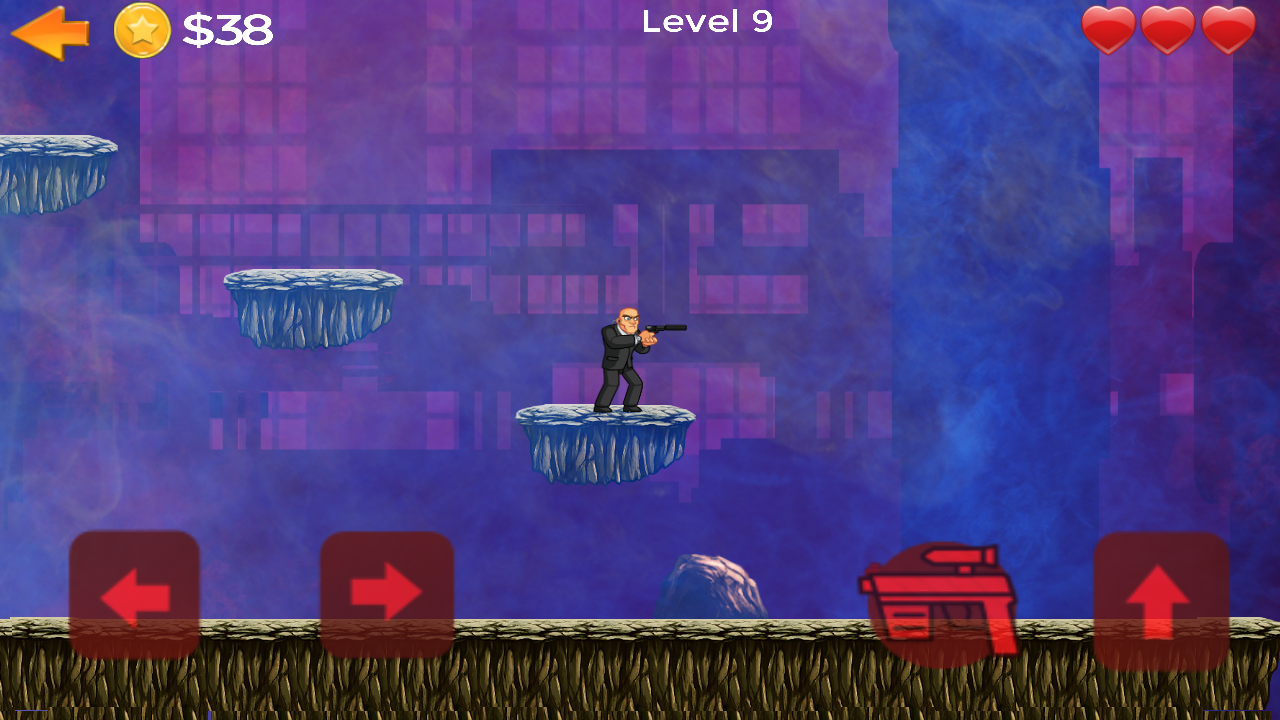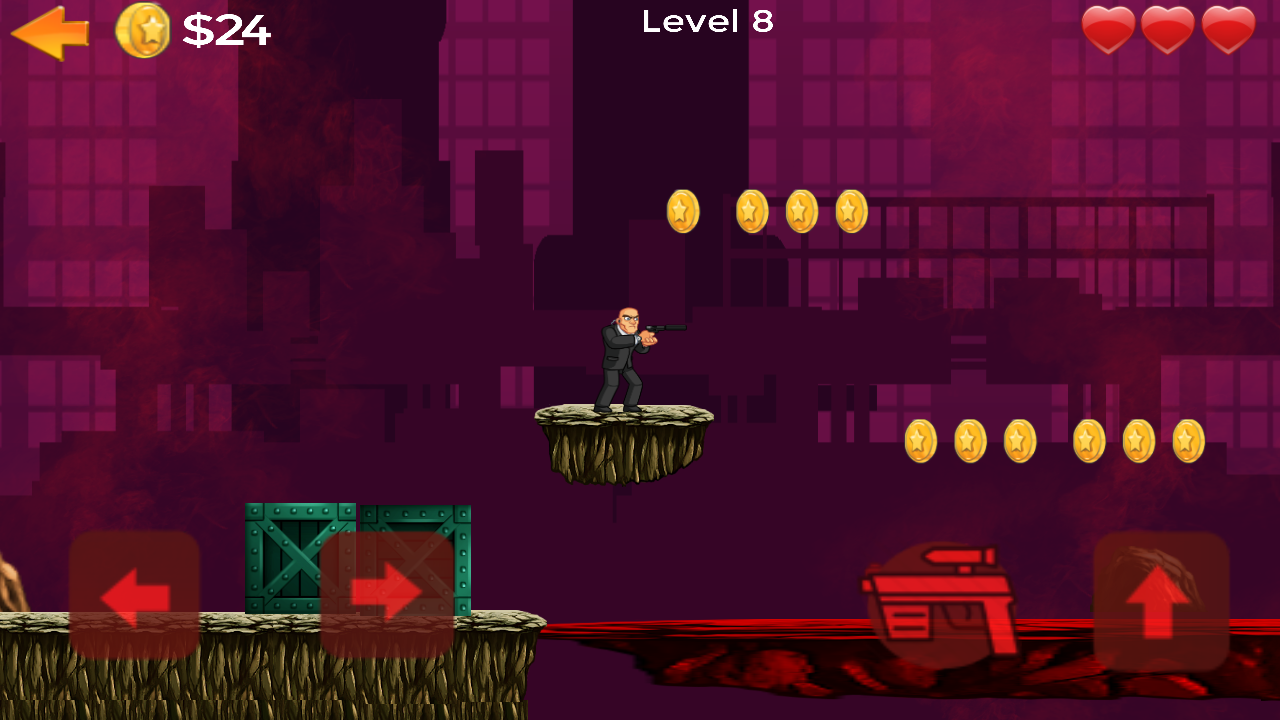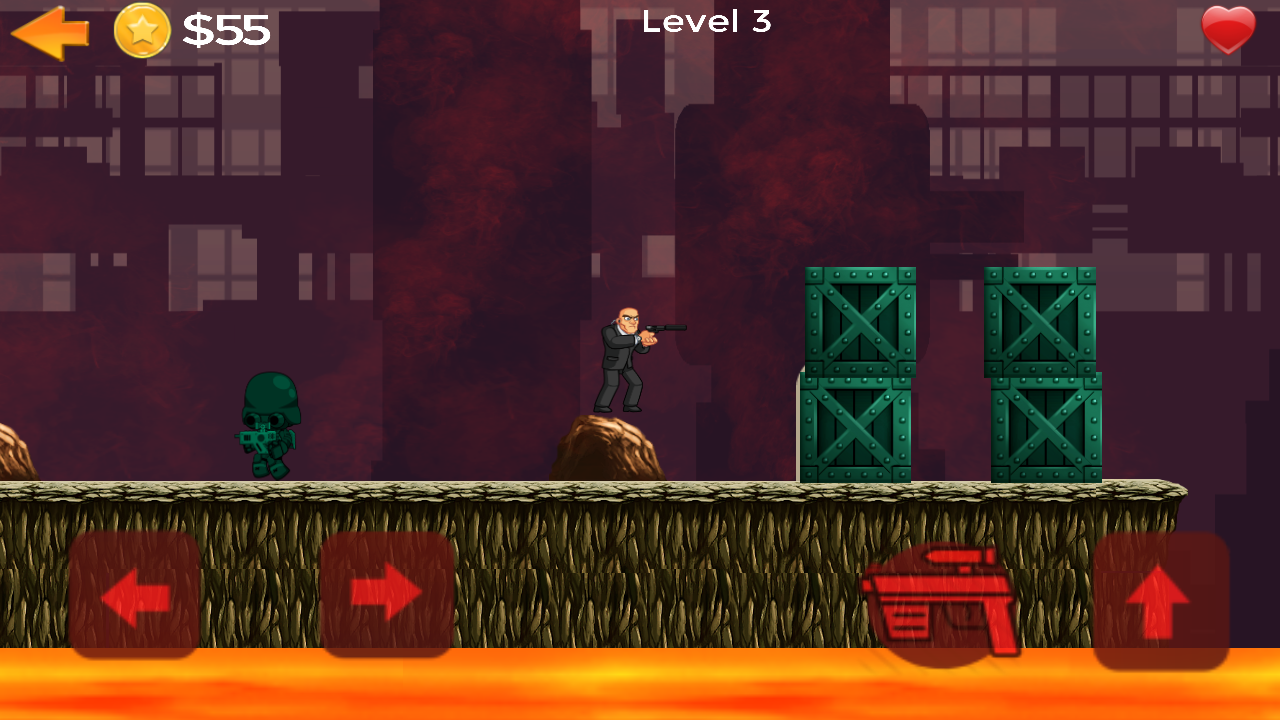
SPY KILL:Secret Agent Shoot
Category: Appstore for Android
Hi Agent - Shoot all enemies to complete your mission. Killer fun game play and music. Amazing platformer shooter game.
Features: 20 levels with lots of obstacles | great fun of physics | collect free coins | 007 style game play | one of the best platform shooting games | best fun in bad man hunt | feel of a great spy | exciting fun in killing the most wanted criminals